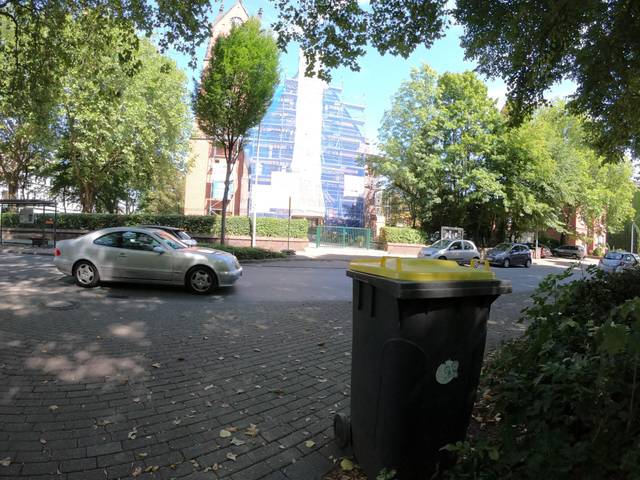
Region: Germany
Coordinates: 51.534, 7.105